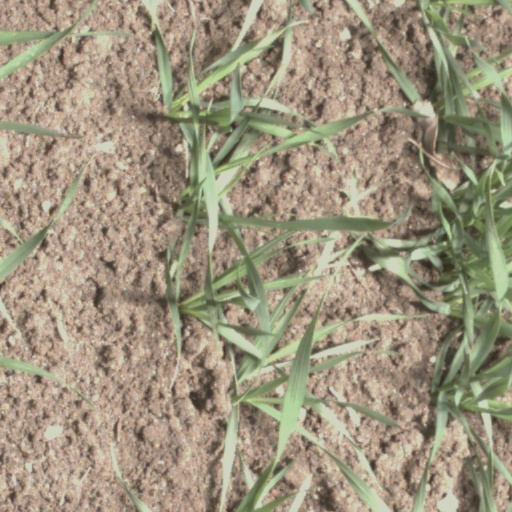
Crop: wheat